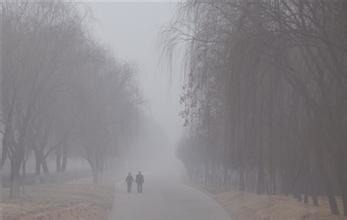
Weather: foggy or hazy